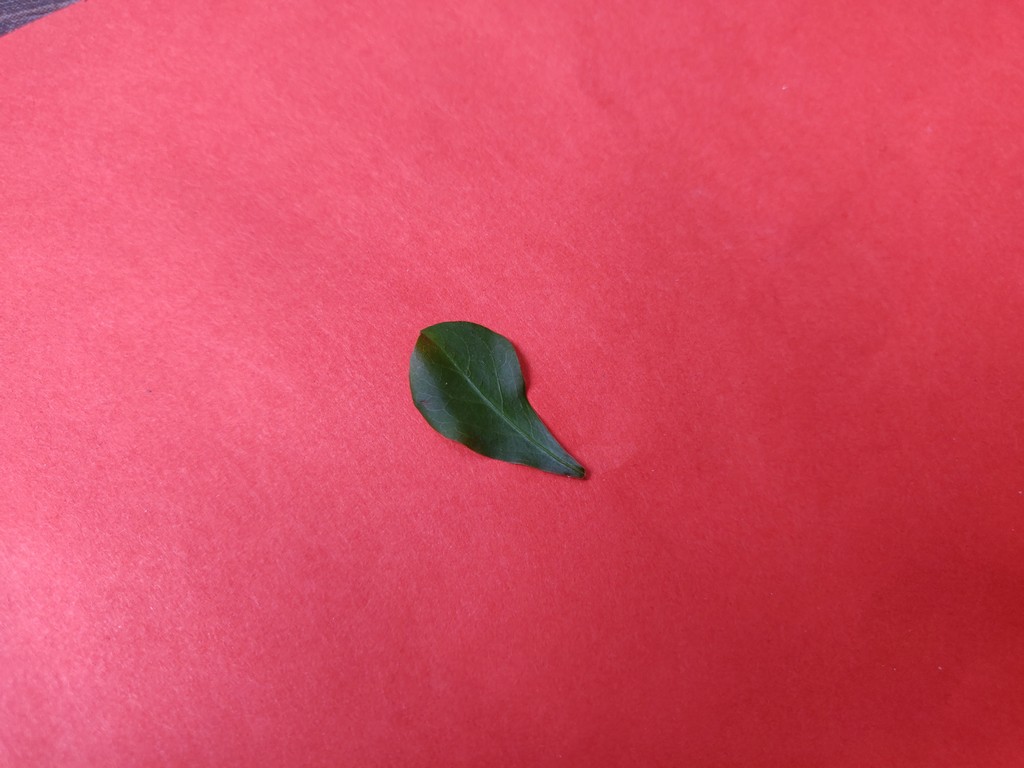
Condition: Healthy
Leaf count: single
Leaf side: front